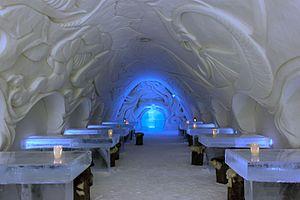
Le Château de glace de Kemi est un château de glace construit chaque hiver à Kemi en Finlande.